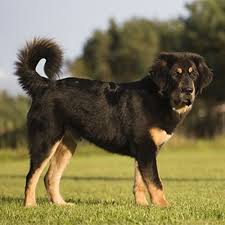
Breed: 205-n000030-Tibetan_mastiff